Ray Black Jr.

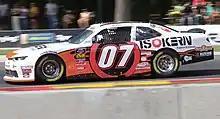
Black at Road America in 2019

In November 2015, Black made his Xfinity Series debut at Texas, driving the No. 15 for Rick Ware Racing. On January 13, 2016, Black announced he would drive the No. 07 Chevrolet Camaro full-time for SS-Green Light Racing. He finished nineteenth in his debut season, failing to break in to the top ten in any races.